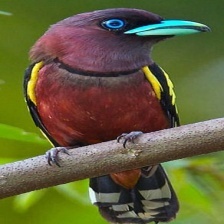
Species: BANDED BROADBILL
Scientific name: EURYLAIMUS JAVANICUS